R. W. McQuarters

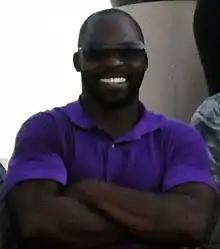
McQuarters at the 380th Air Expeditionary Wing in 2011

Robert William McQuarters, II (born December 21, 1976) is an American former professional football player who was a cornerback in the National Football League (NFL). He was selected by the San Francisco 49ers in the first round of the 1998 NFL draft. He played college football for the Oklahoma State Cowboys.